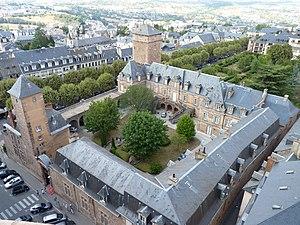
Ancien évêché de Rodez
Rodez est une commune française du Midi de la France, au nord-est de Toulouse. Elle est la préfecture du département de l'Aveyron en région Occitanie, siège de Rodez Agglomération, de la première circonscription de l'Aveyron ainsi que du conseil départemental de l'Aveyron.
Cet article recense les immeubles protégés au titre des monuments historiques en 2017, en France.
Le palais épiscopal de Rodez est un bâtiment situé à Rodez, en France.